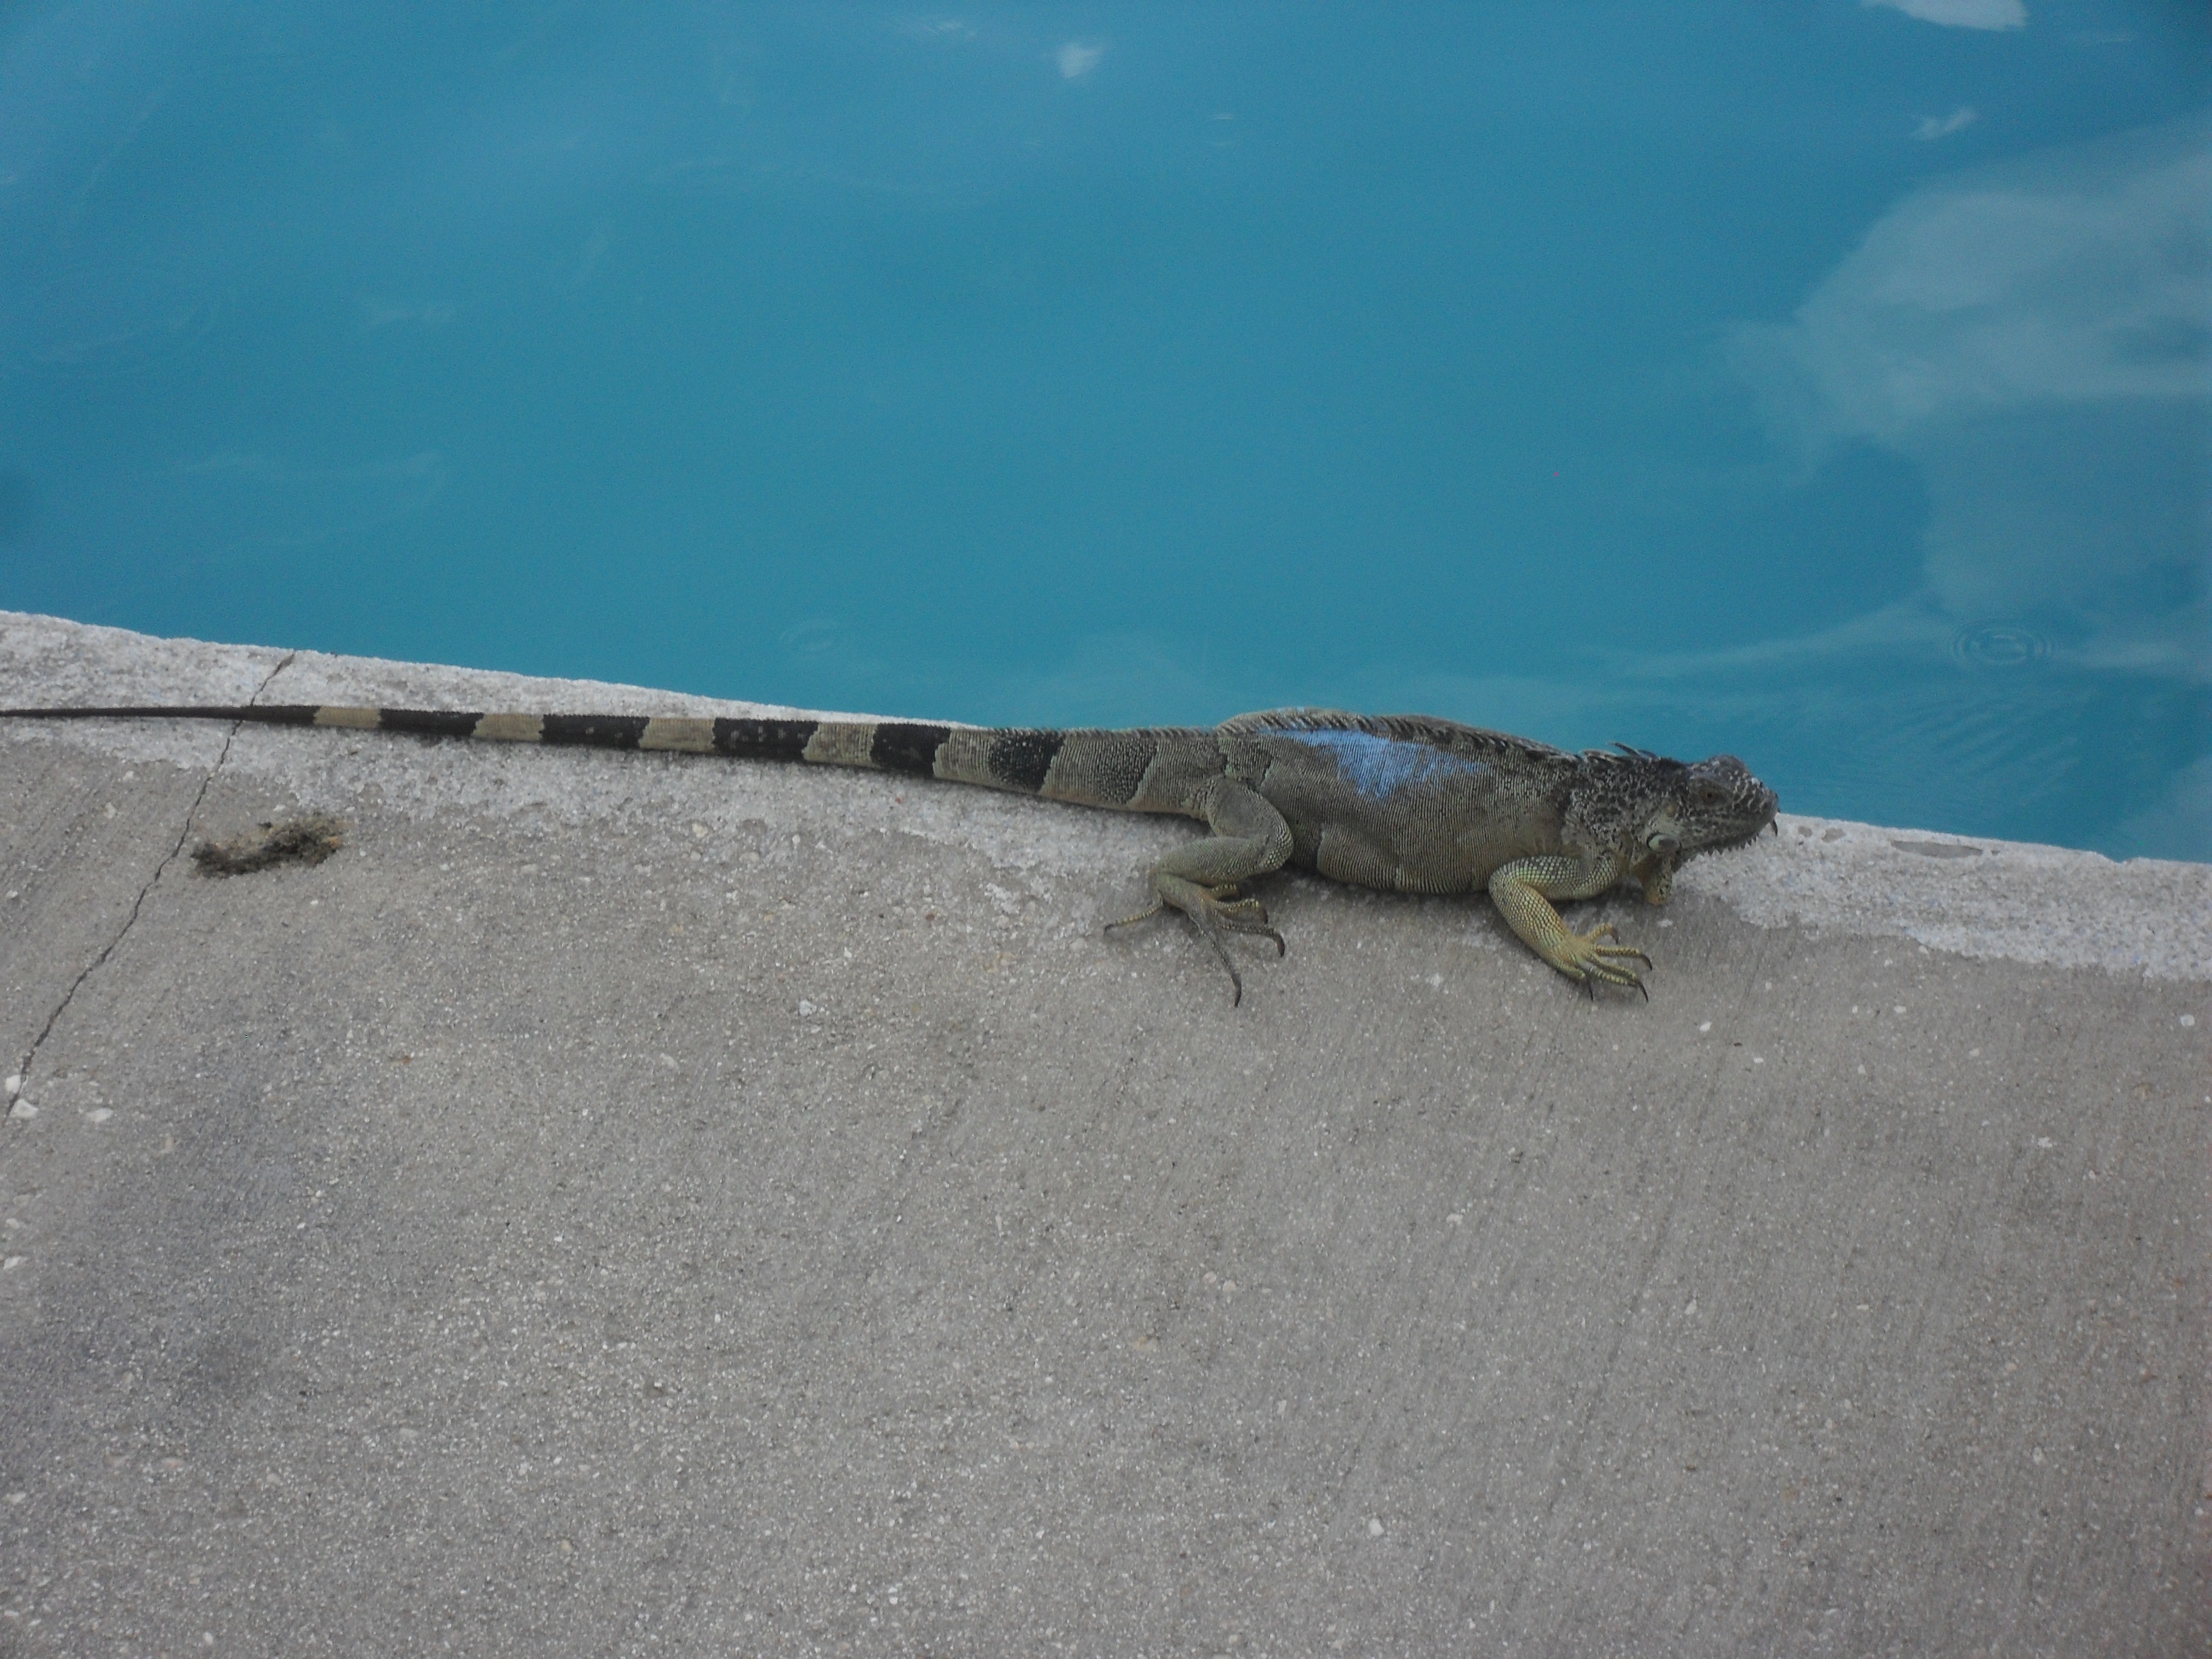
sea, nature, animal, wildlife, environment, pattern, sea turtle, reptile, close, fauna, lizard, gecko, crawling, tail, eye, stripes, spots, little, vertebrate, creature, exotic, body, reptilian